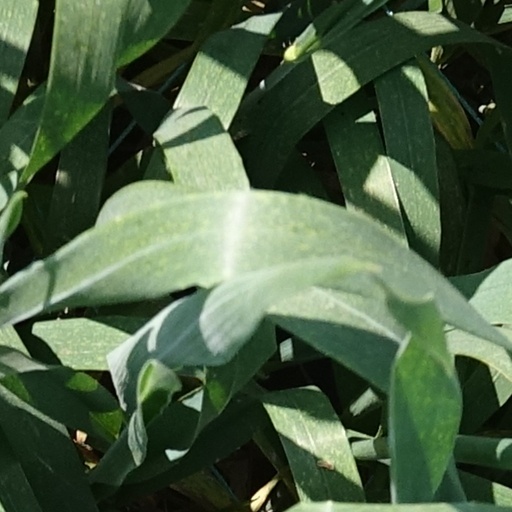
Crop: wheat